Show Boat

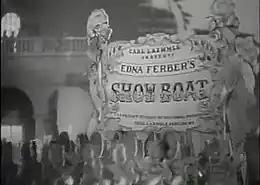
Opening title from the 1936 film version

She boarded the James Adams Floating Palace Theatre in April 1925, leaving North Carolina, and spent five days on the ship while it traversed the Pamlico River. Ferber described the voyage as resulting in a "treasure trove of show-boat material, human, touching, true". On board, she attended rehearsals and took on jobs from selling and taking tickets to performing small roles. She also spoke with audience members. The ship's captain, Charles Hunter, hosted the trip. Much of the world of the novel was based on stories he told to Ferber. One, involving a family of showboat performers with mixed-race children, were the basis for the novel's subplot of the characters Julie and Steve. Julie, a mixed-race woman passing as white, and her white husband Steve broke miscegenation laws of the era by marrying.